Claudia Ann Wilken

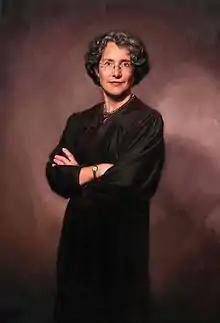
Official portrait

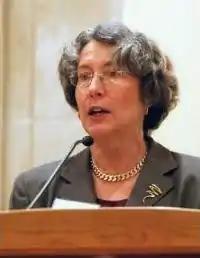

Claudia Ann Wilken (born August 17, 1949) is an American lawyer and jurist serving as a senior United States district judge of the U.S. District Court for the Northern District of California. She was appointed in 1993 by President Bill Clinton. She served as the Northern District of California's chief judge from 2012 to 2014, when she assumed senior status.